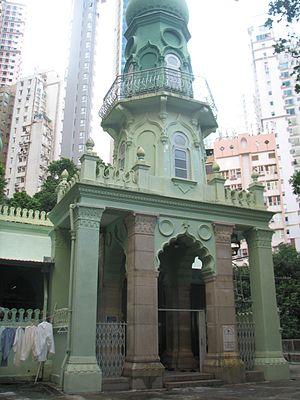
Cet article présente la liste de mosquées de Hong Kong.